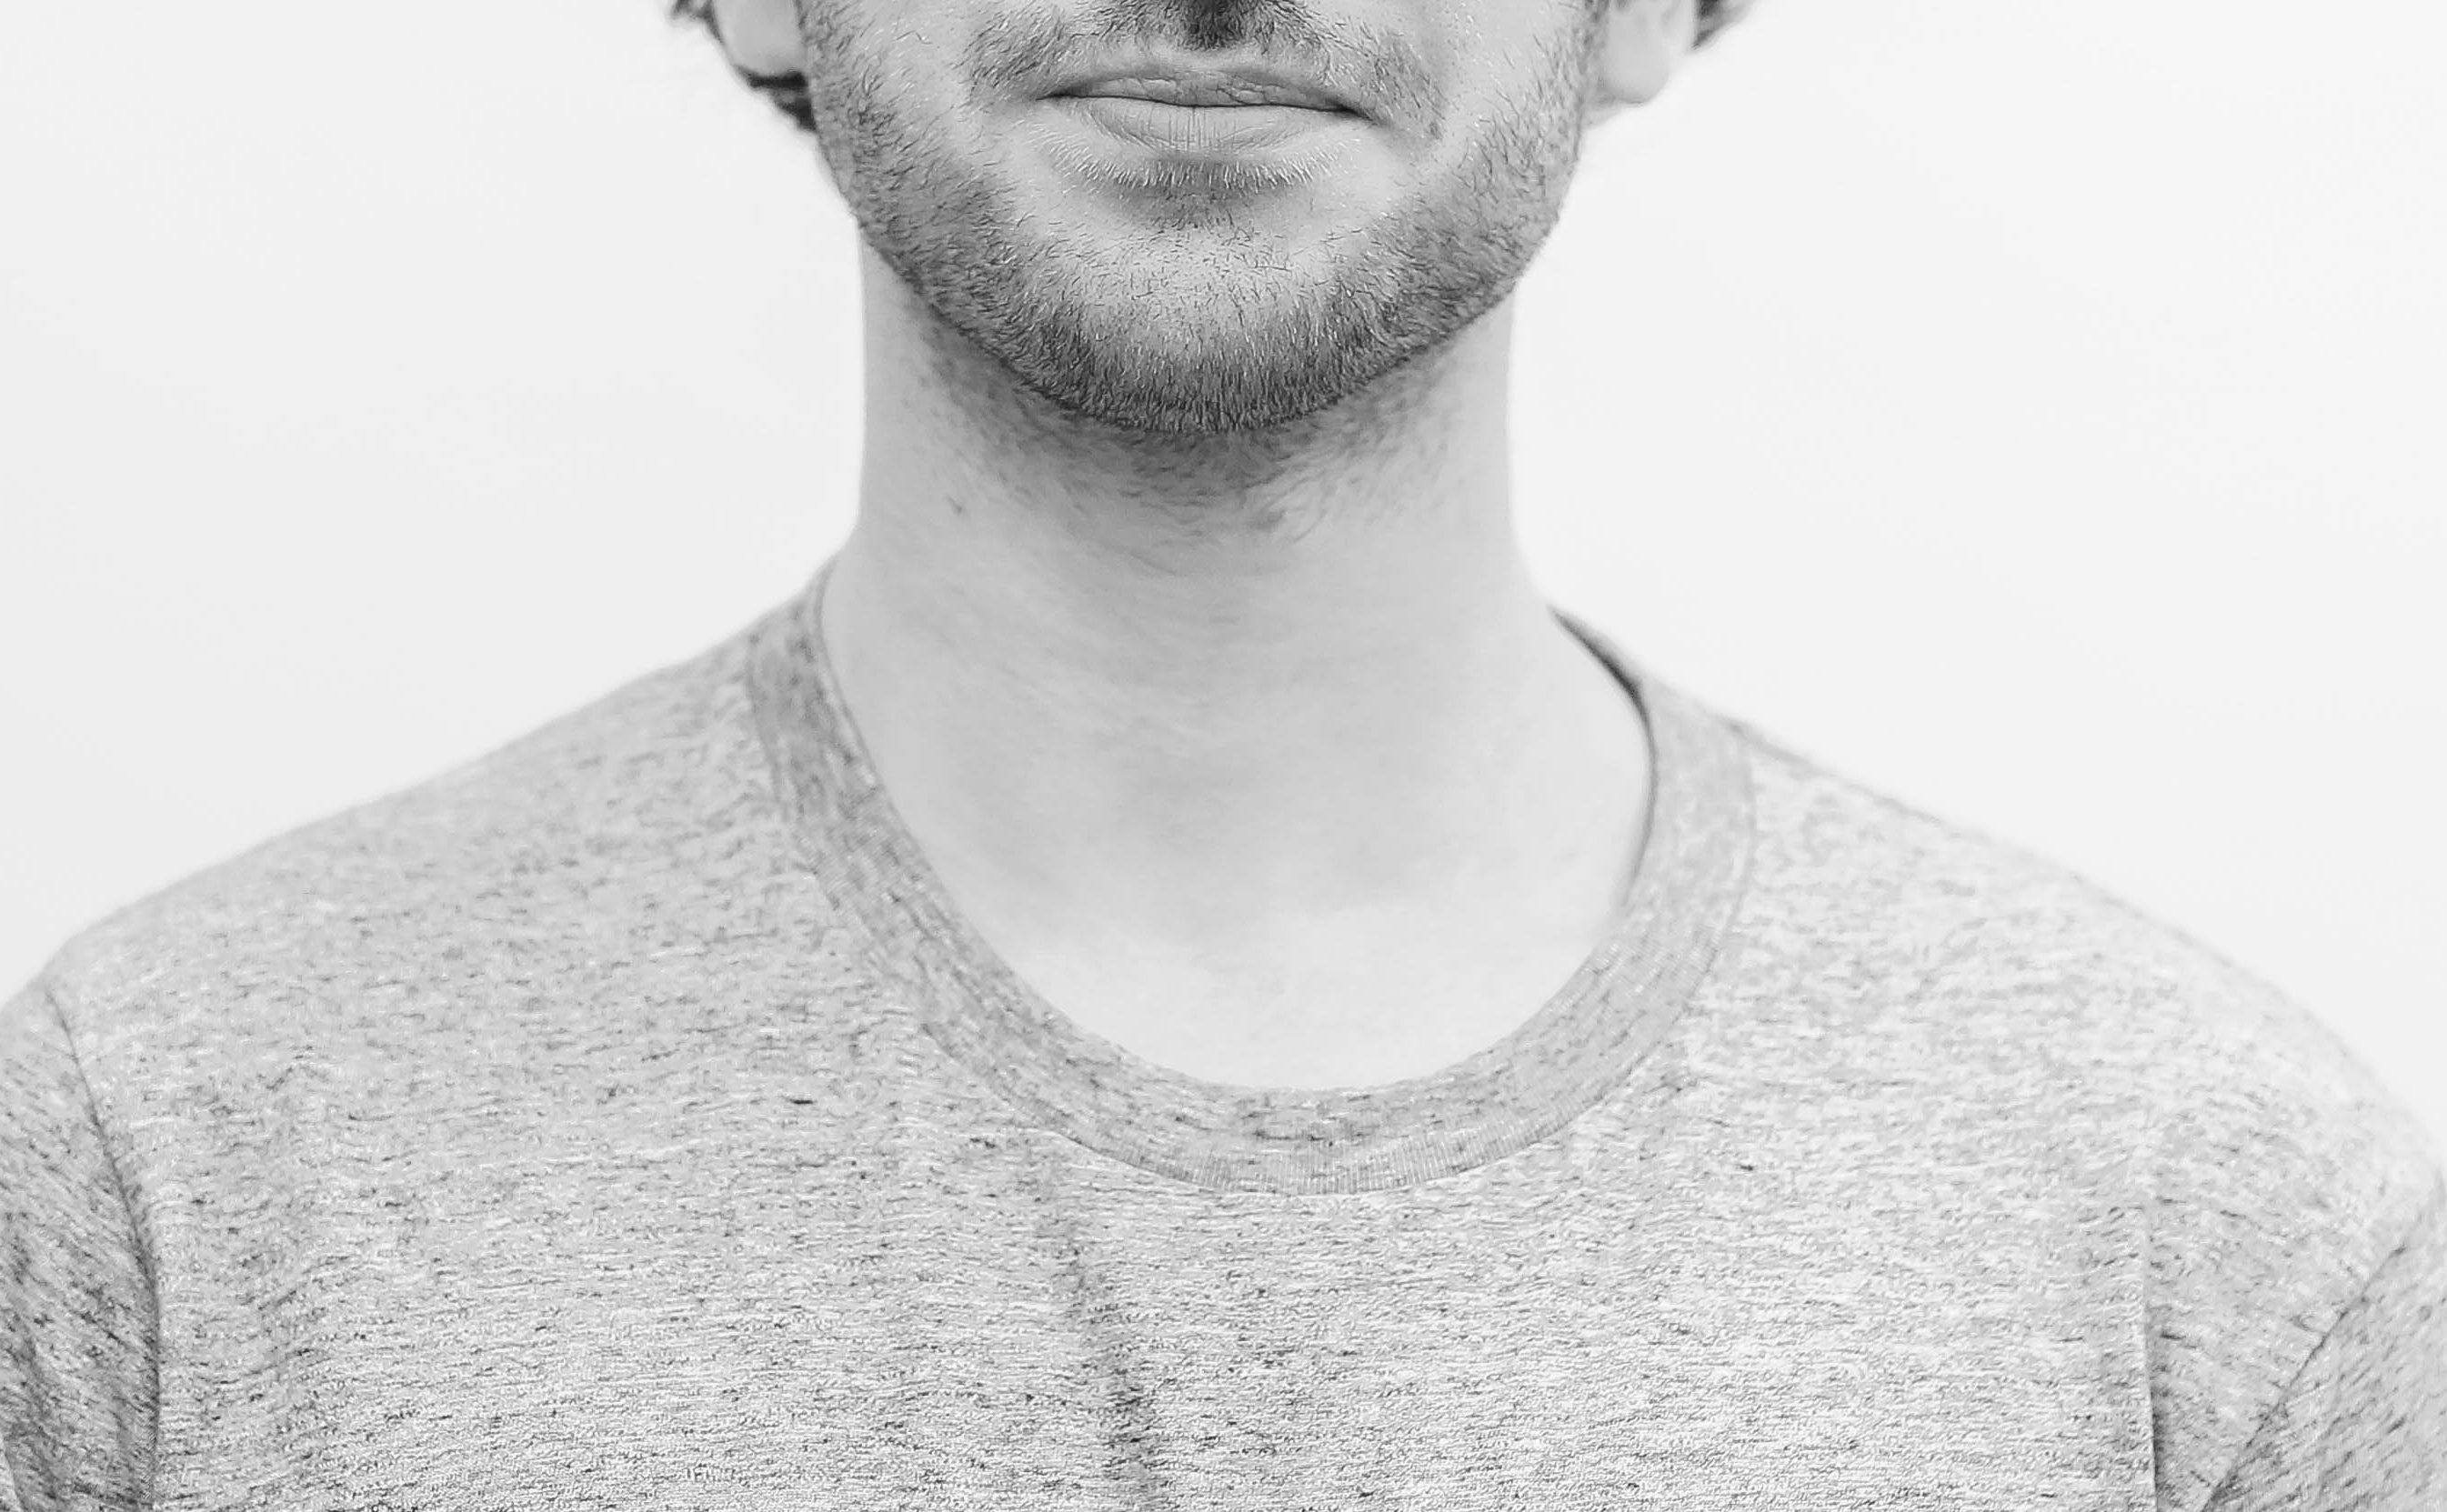
black and white, hair, white, portrait, clothing, monochrome, arm, hairstyle, beard, face, drawing, neck, head, moustache, monochrome photography, facial hair